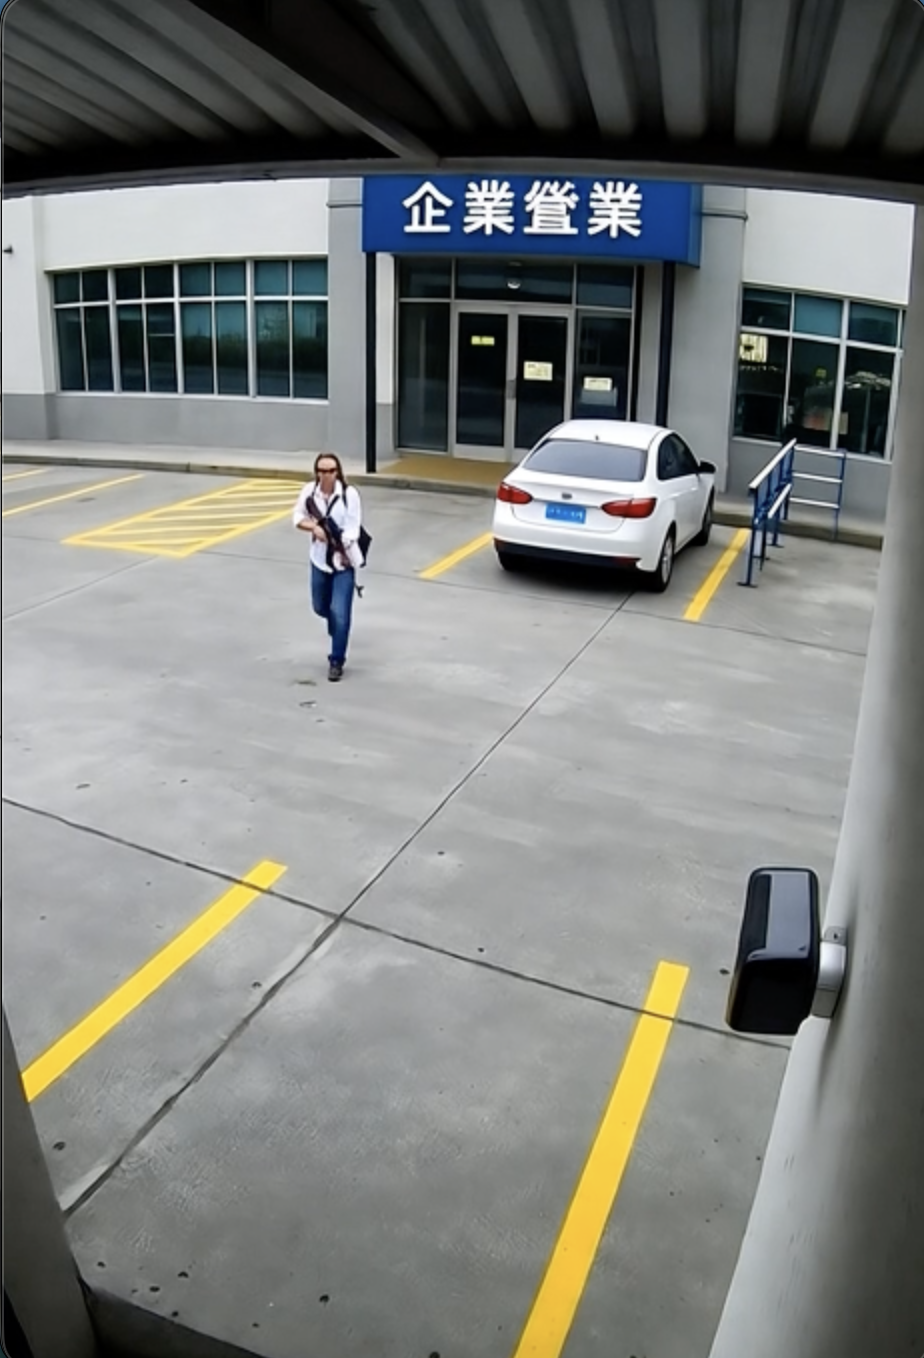
Object: person

Object: weapon